Chester Heights, Pennsylvania

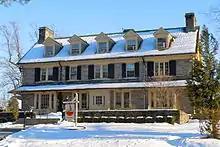
A building of the Wawa Food Markets headquarters

Wawa Food Markets has its headquarters in Chester Heights, within the Wawa area. As of 2011, approximately 300 employees worked in the headquarters. The Borough of Chester Heights receives a majority of its local services tax from employees of Wawa.